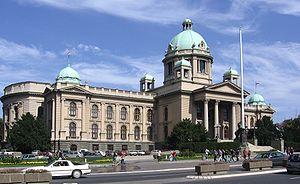
Ivica Tončev est une personnalité politique serbe.